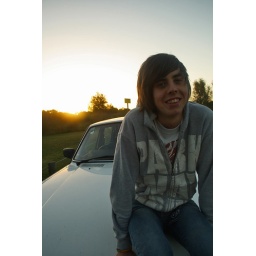
Bruce sitting on the hood of his car, as the sun sets by the Hawkebury river